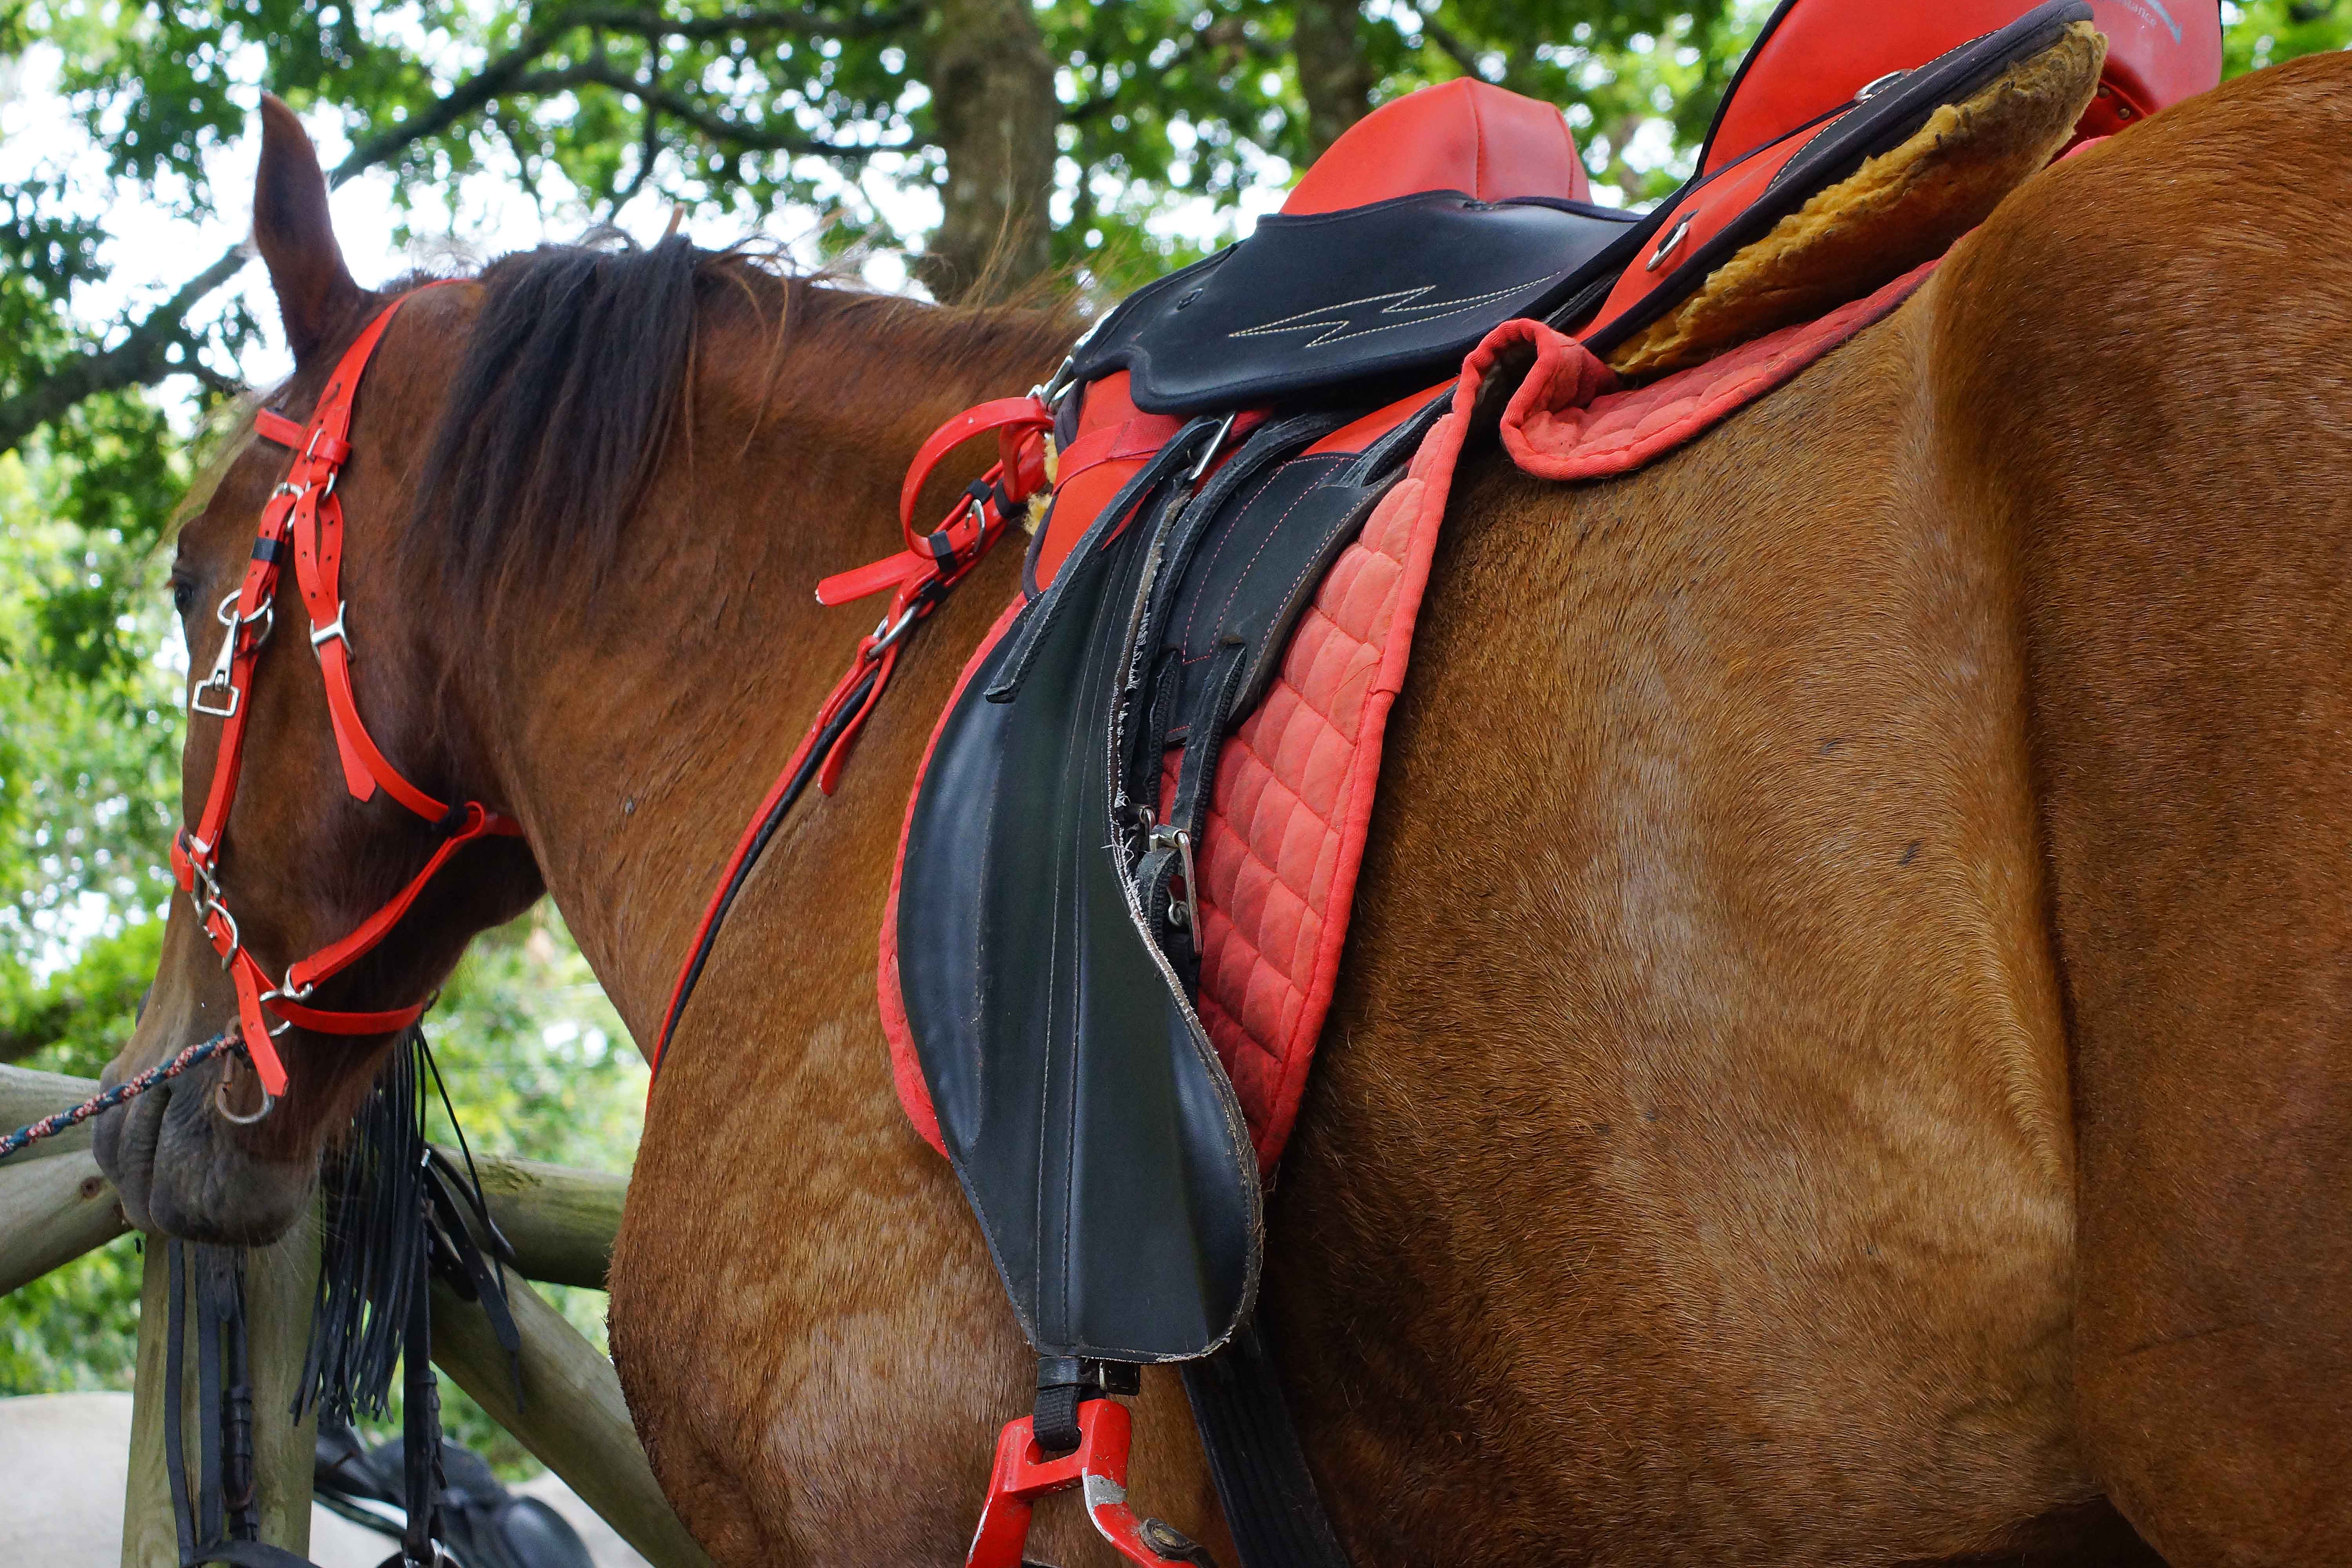
photo, horse, rein, bridle, spain, animals, mare, galicia, pontevedra, jockey, caballos, a77, espana, g, ggl1, gaby1, xovesphoto, animales, varios, some, xelodegalicia, sonya77v, cotobade, sonyslta77v, tamrom55200, rapadasbestas, halter, gabrielcoru a, romer a, cuspedri os, equestrianism, horse like mammal, horse harness, horse tack, animal sports, english riding, equestrian sport